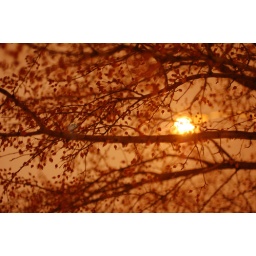
crab apples lit by a street lamp